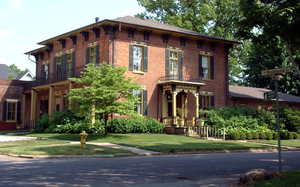
Attica est une municipalité américaine située dans le comté de Fountain en Indiana. Lors du recensement de 2010, sa population est de 3 245 habitants.